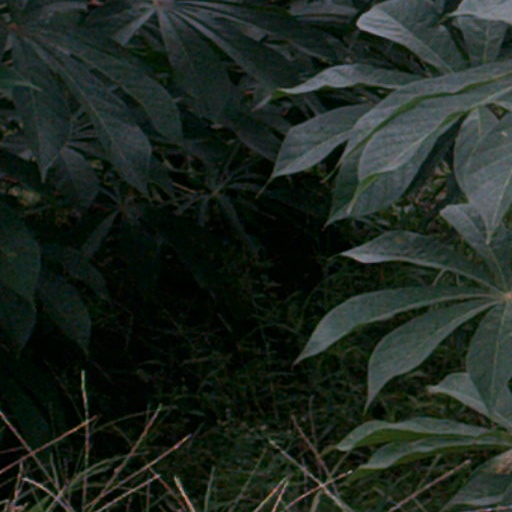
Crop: cassava